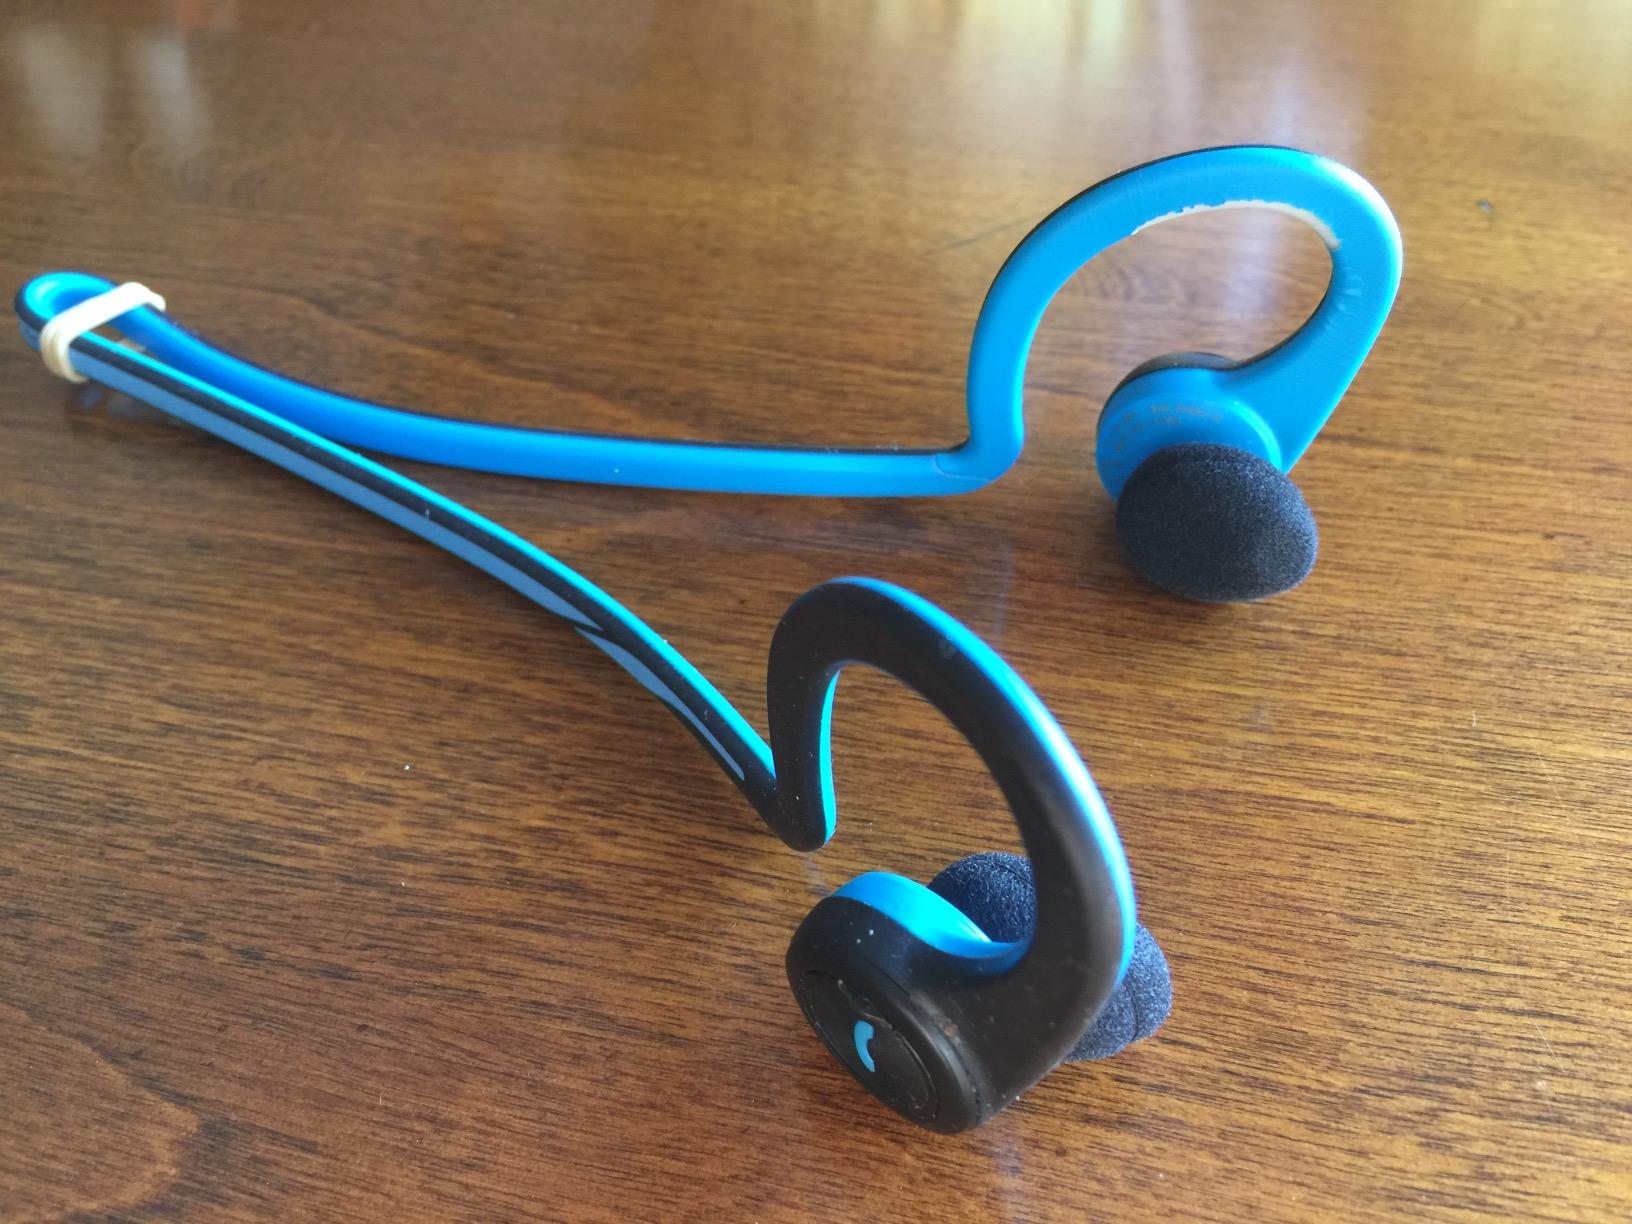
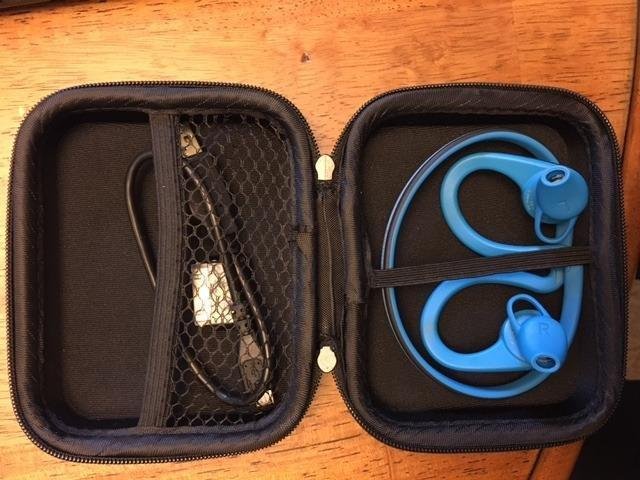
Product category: headphones
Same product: yes